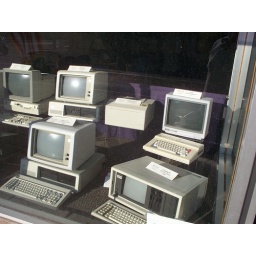
old computers on display in store window of computer shop, in Kalispell